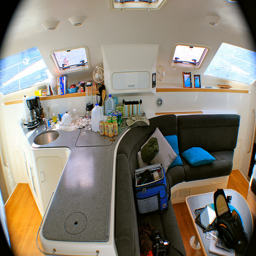
picture of a living area using a fish eye lens
A small kitchen with a sink in an RV.
Inside there is a small kitchen and couch, with clutter, viewed through a lens.
A kitchen with a sofa right beside it.
An image of a kitchen countertop that also is a couch on the opposite end.